Foo Ping-sheung

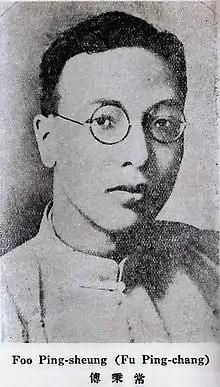
Fu Bingchang

Foo Ping-sheung (1895–1965) was a diplomat and politician in the early Republic of China and later in Taiwan.